Stay Awake (book)

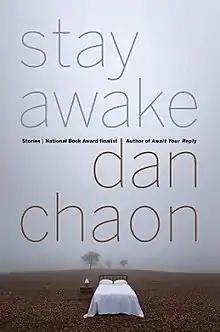
First edition

Stay Awake is a collection of short stories by Dan Chaon, published in 2012 by Ballantine Books. It was a finalist for The Story Prize.